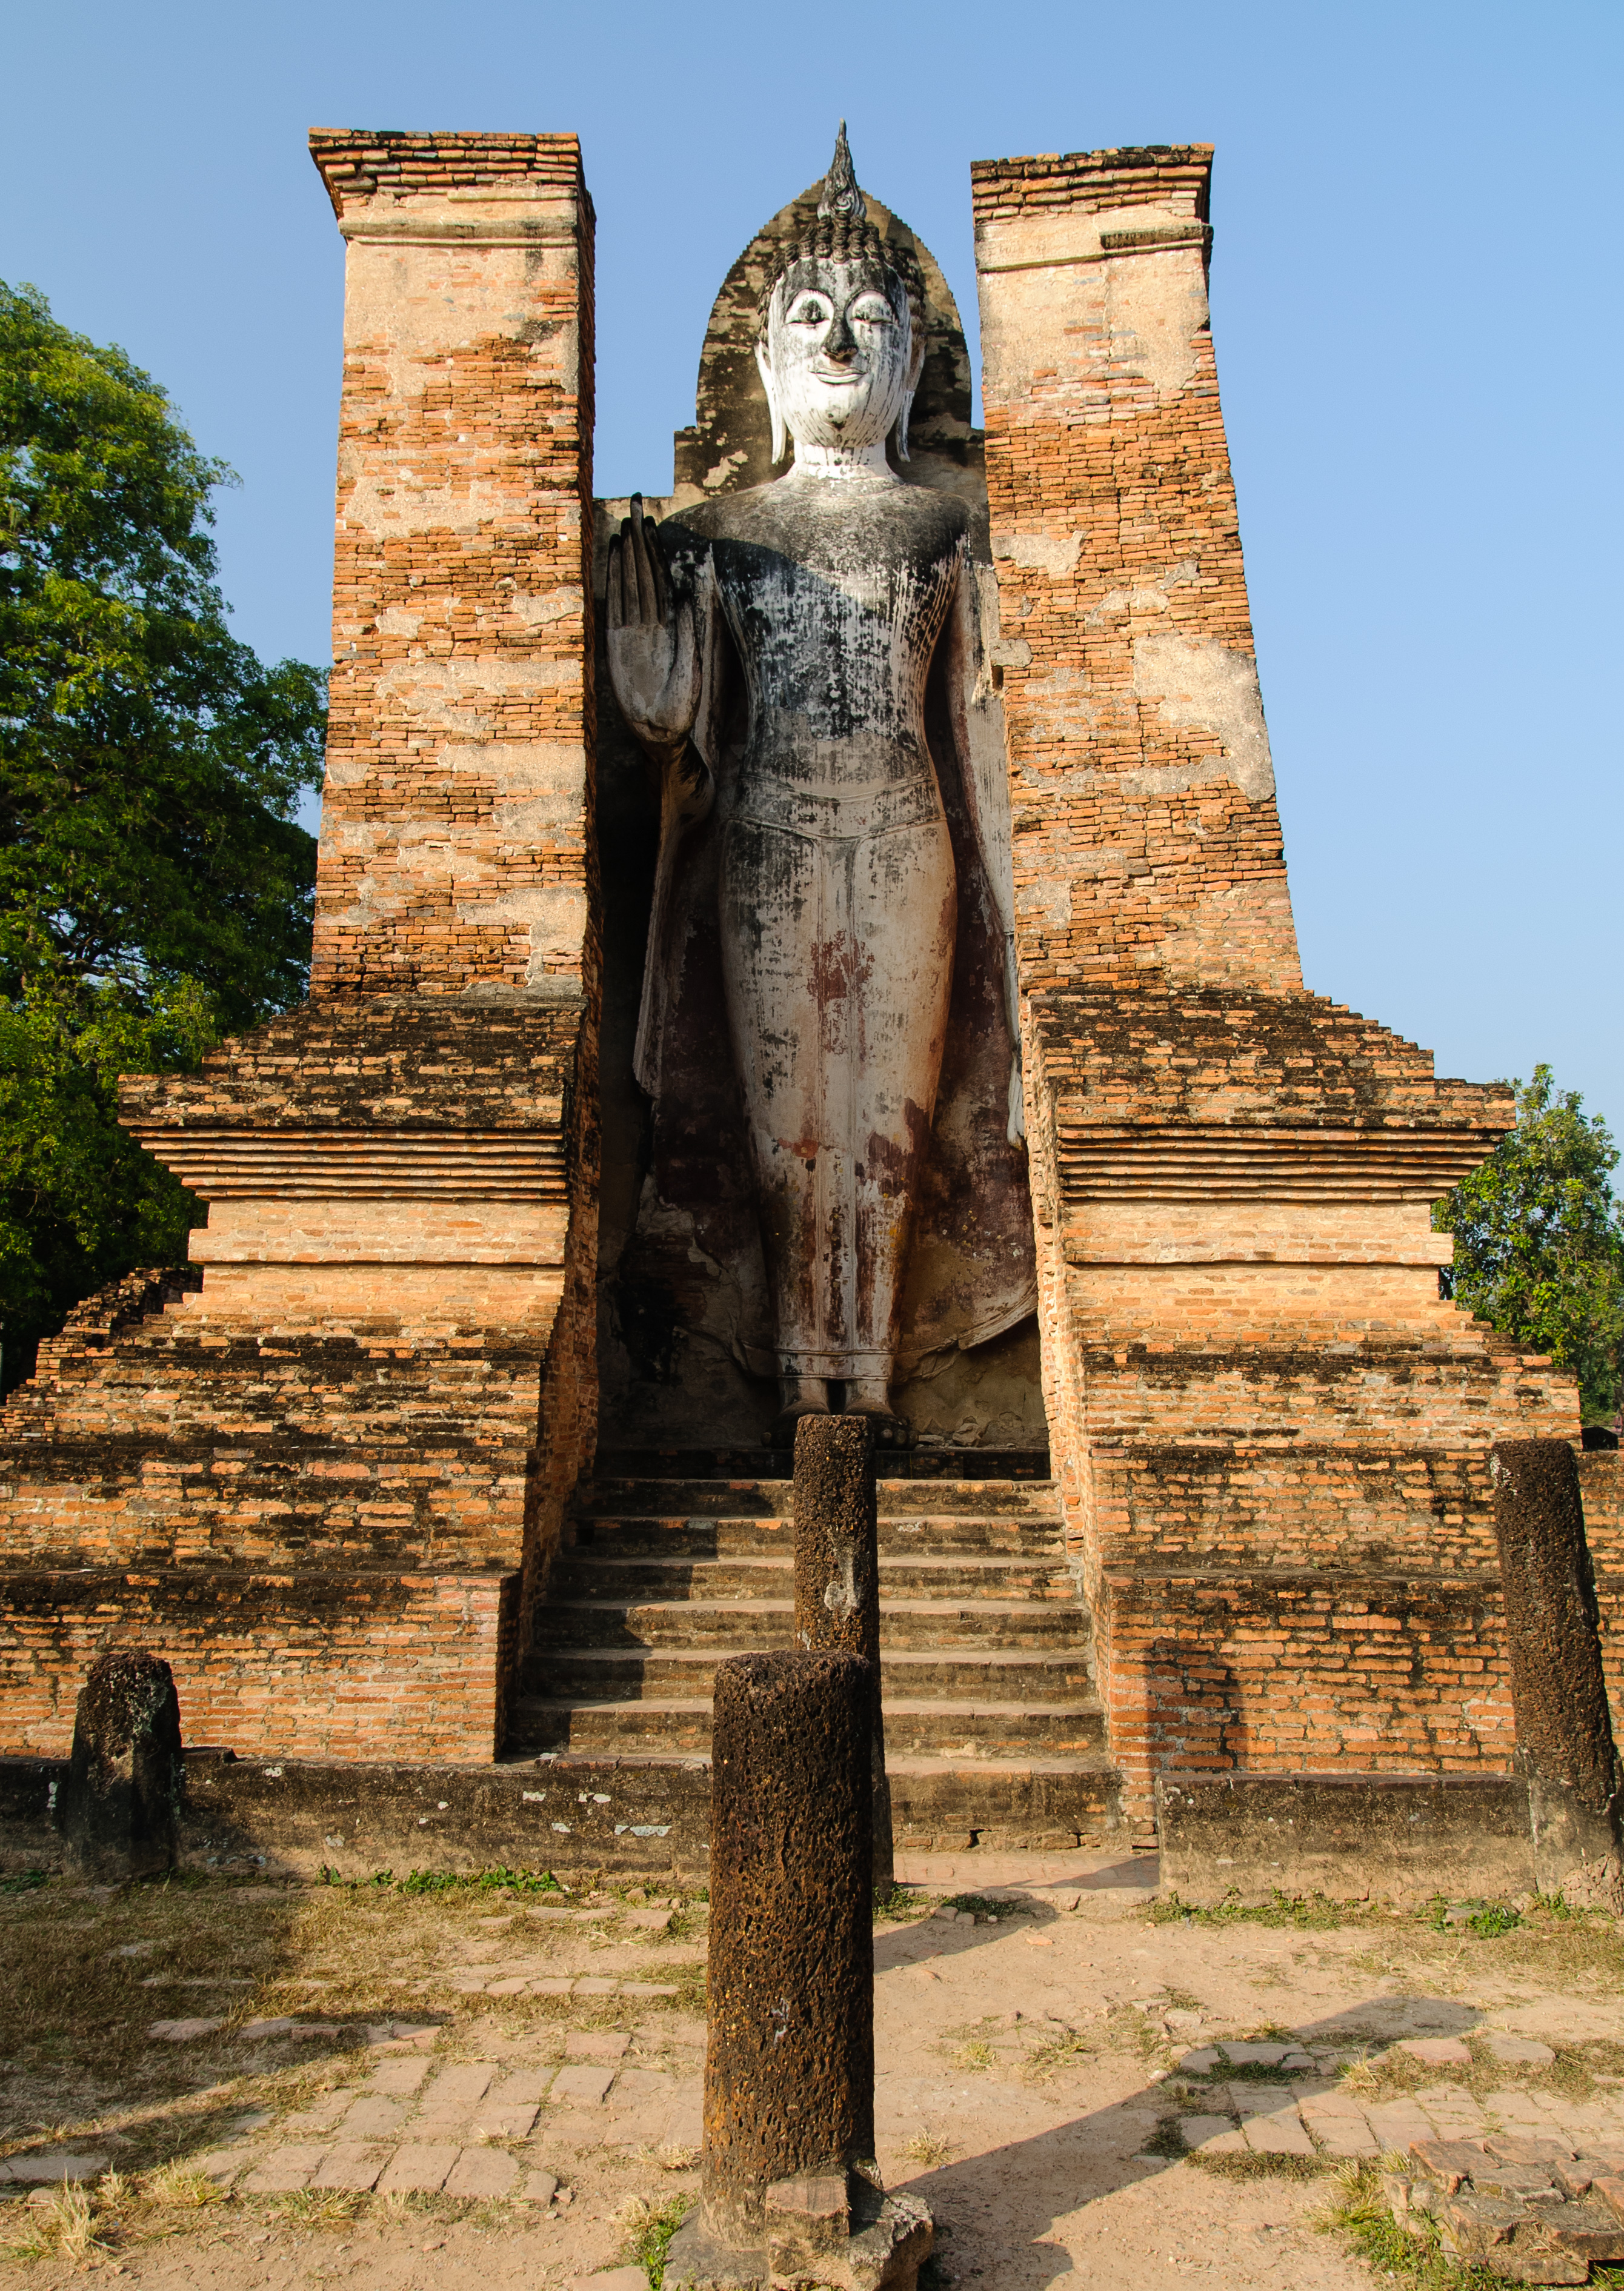
rock, monument, statue, tower, landmark, nikon, place of worship, thailand, sculpture, art, temple, ruins, history, wat, d300, thailandia, sukhothai, mueangkao, archaeological site, ancient history